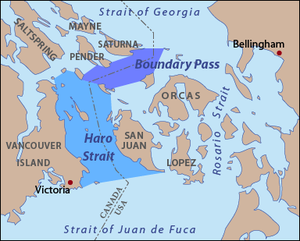
Le détroit de Haro est l'un des détroits qui relient le détroit de Juan de Fuca et le détroit de Géorgie. Il sépare l'île de Vancouver et les îles Gulf de Colombie-Britannique avec les îles San Juan de l'État de Washington.